Kati Agócs

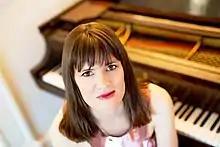
Agócs in December 2015

Kati Ilona Agócs (born January 20, 1975) is a Canadian-American composer and a member of the composition faculty at the New England Conservatory of Music in Boston, Massachusetts.